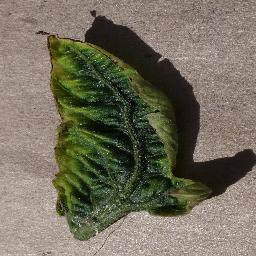
Label: Tomato___Tomato_Yellow_Leaf_Curl_Virus